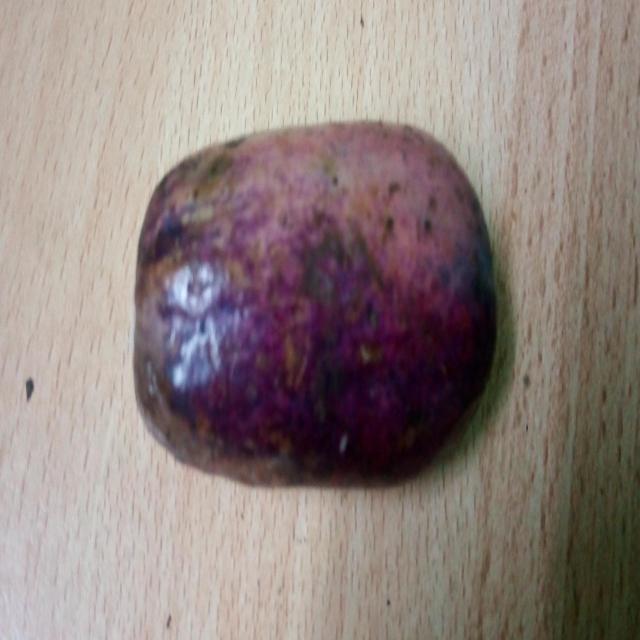
Plum grade: spotted